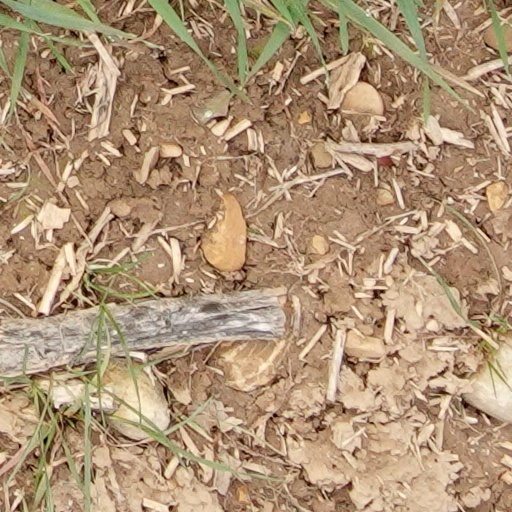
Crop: wheat